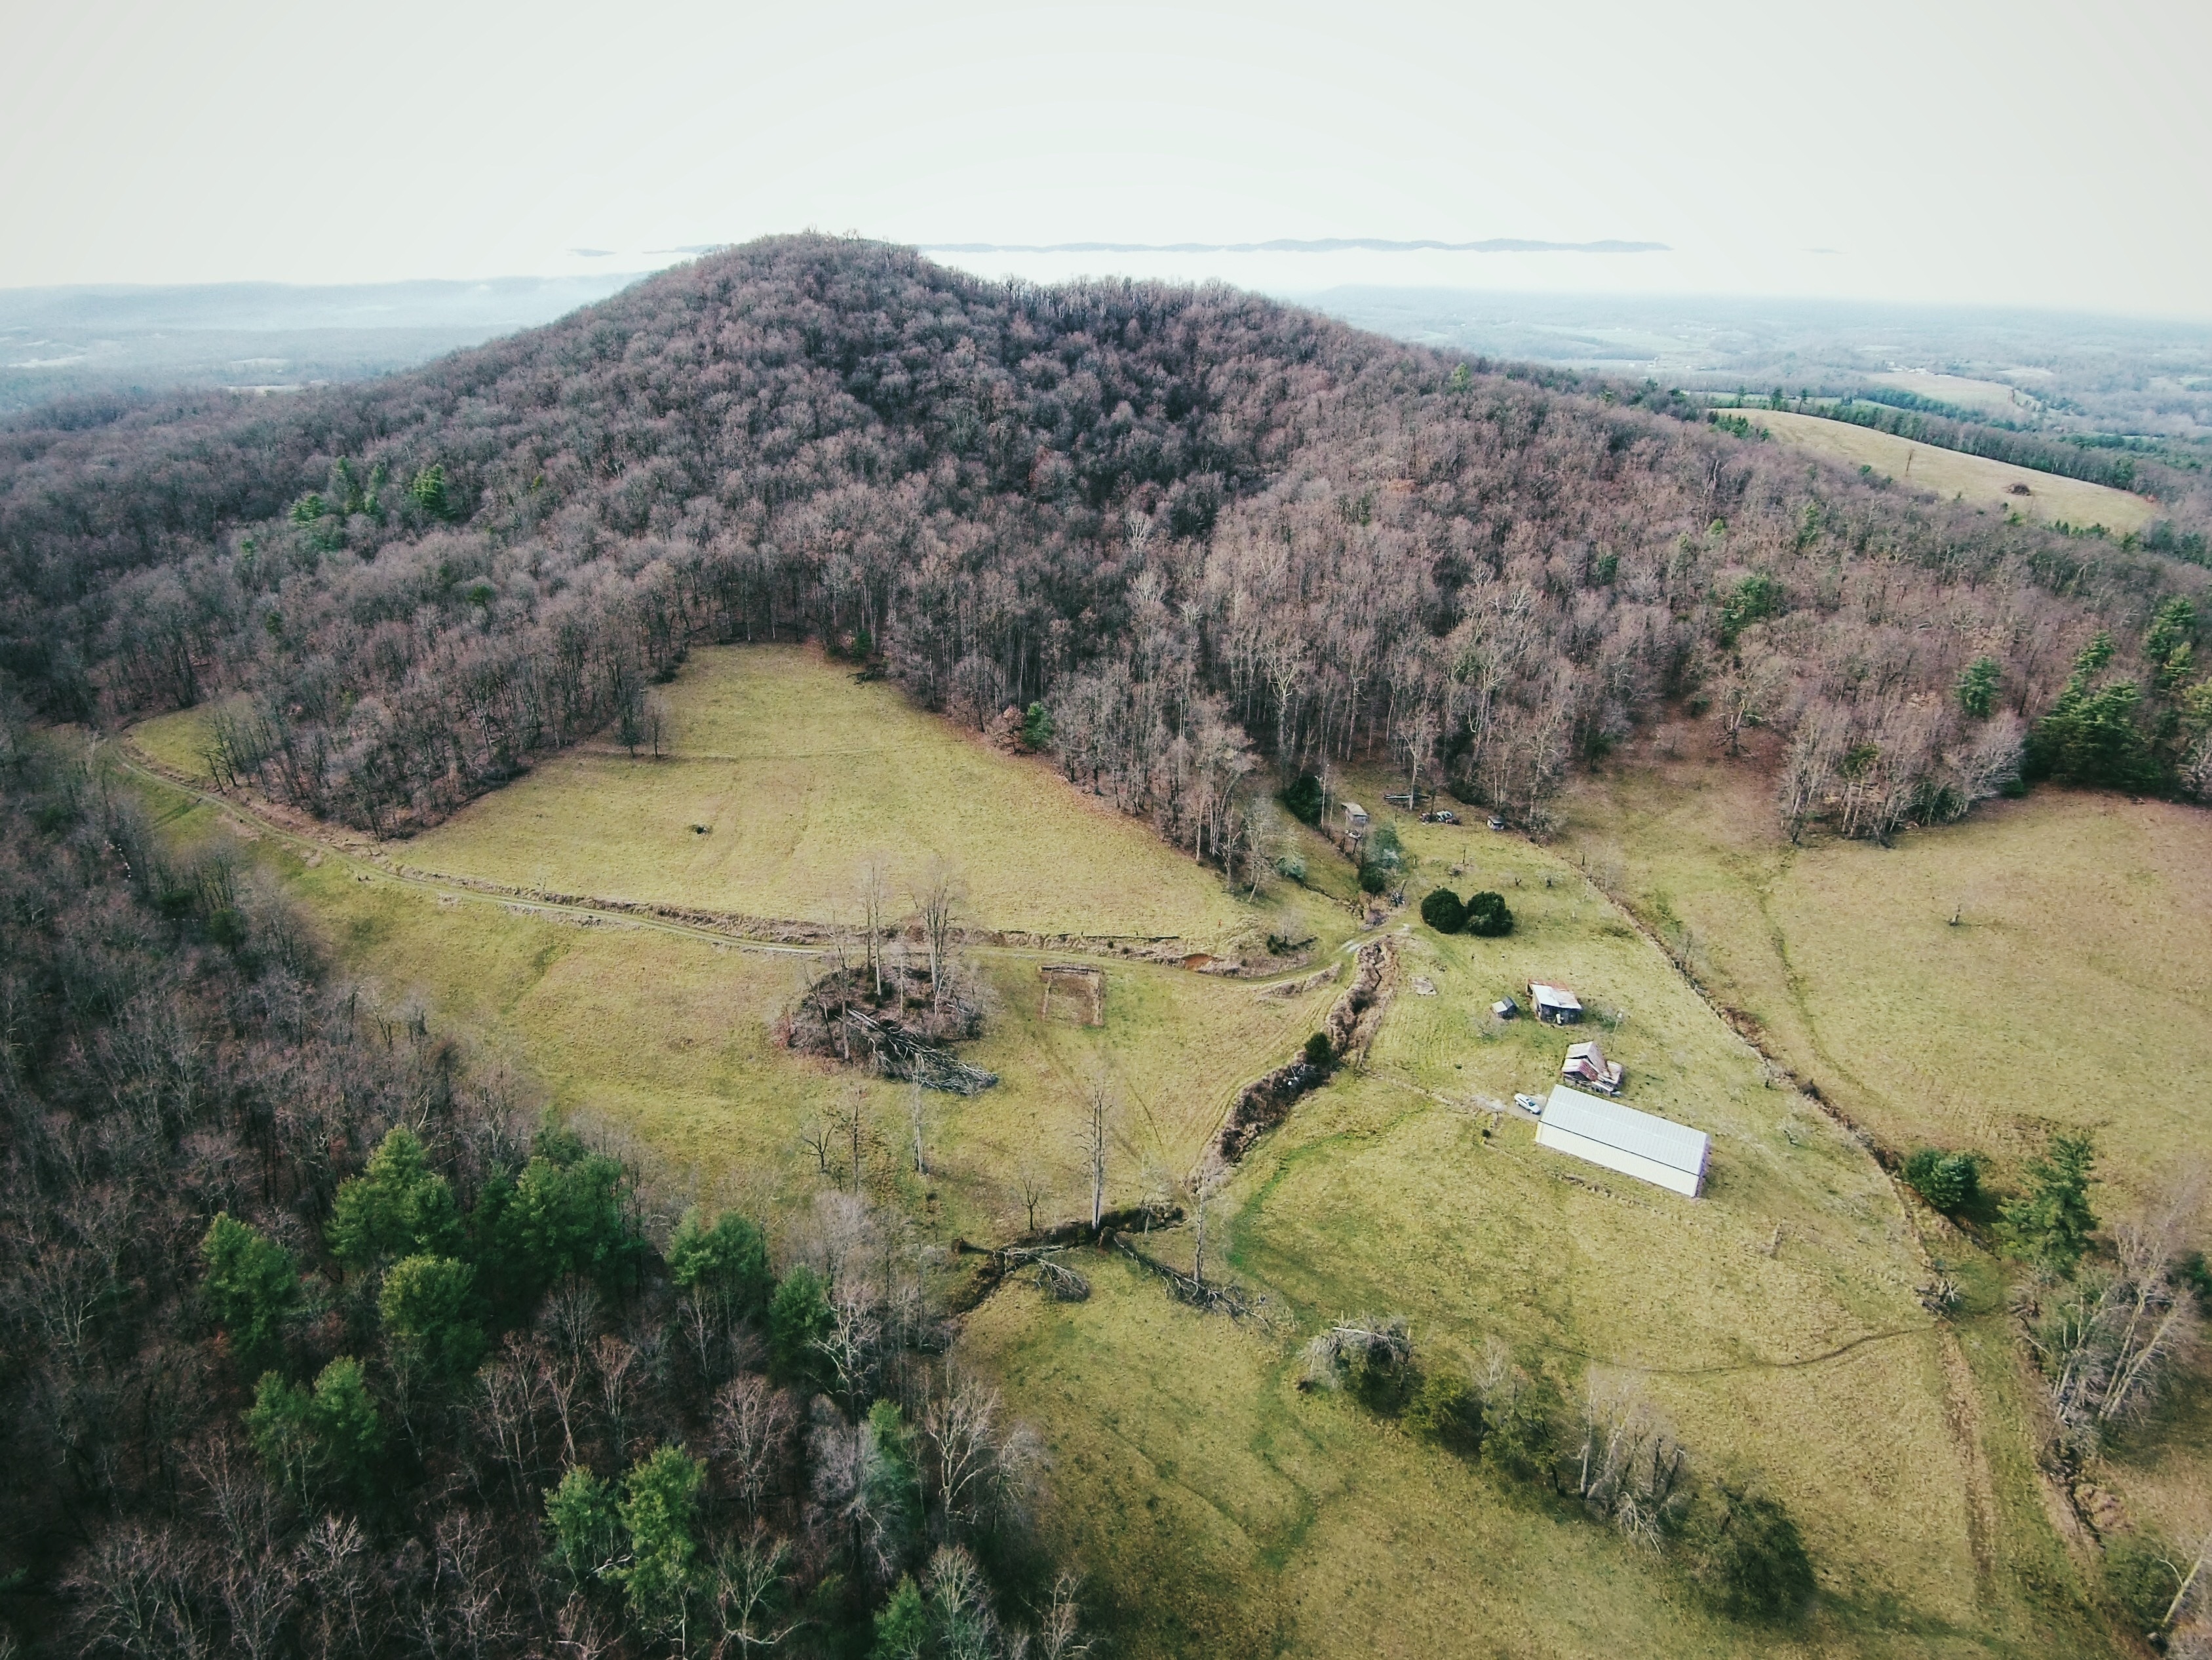
landscape, coast, nature, outdoor, mountain, hill, valley, cliff, scenic, scenery, reservoir, aerial, highland, terrain, aerial view, ridge, plain, farmland, farm house, geology, plateau, fell, loch, ecosystem, rural area, landform, aerial photography, mountain pass, mountains landscape, geographical feature, mountainous landforms, spoil tip